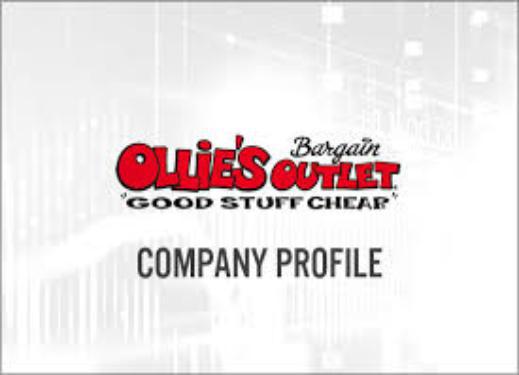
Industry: Others